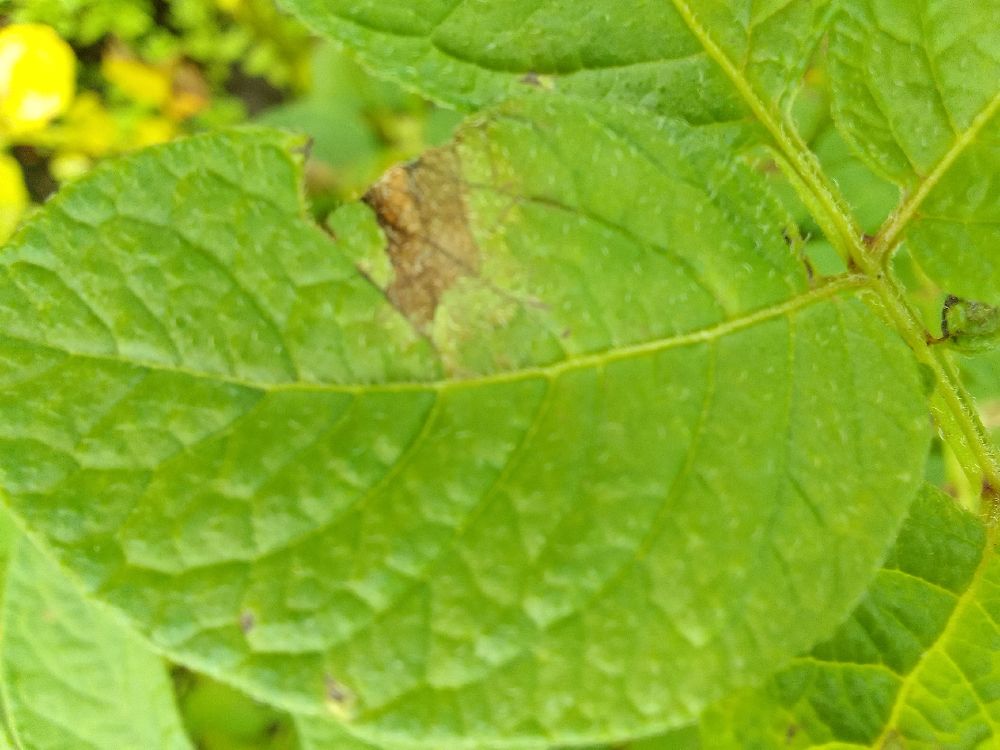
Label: Late blight